WMAQ-TV

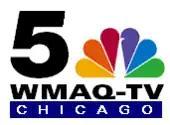
WMAQ-TV logo, used from 1992 to 1995. The '5' in this logo, set in Helvetica, was also used from 1976 to 1985.

Although NBC had long owned the WMAQ radio stations, the television station continued to maintain a callsign separate from those used by its co-owned radio outlets; this changed on August 31, 1964, when the network changed the station's calls to WMAQ-TV.